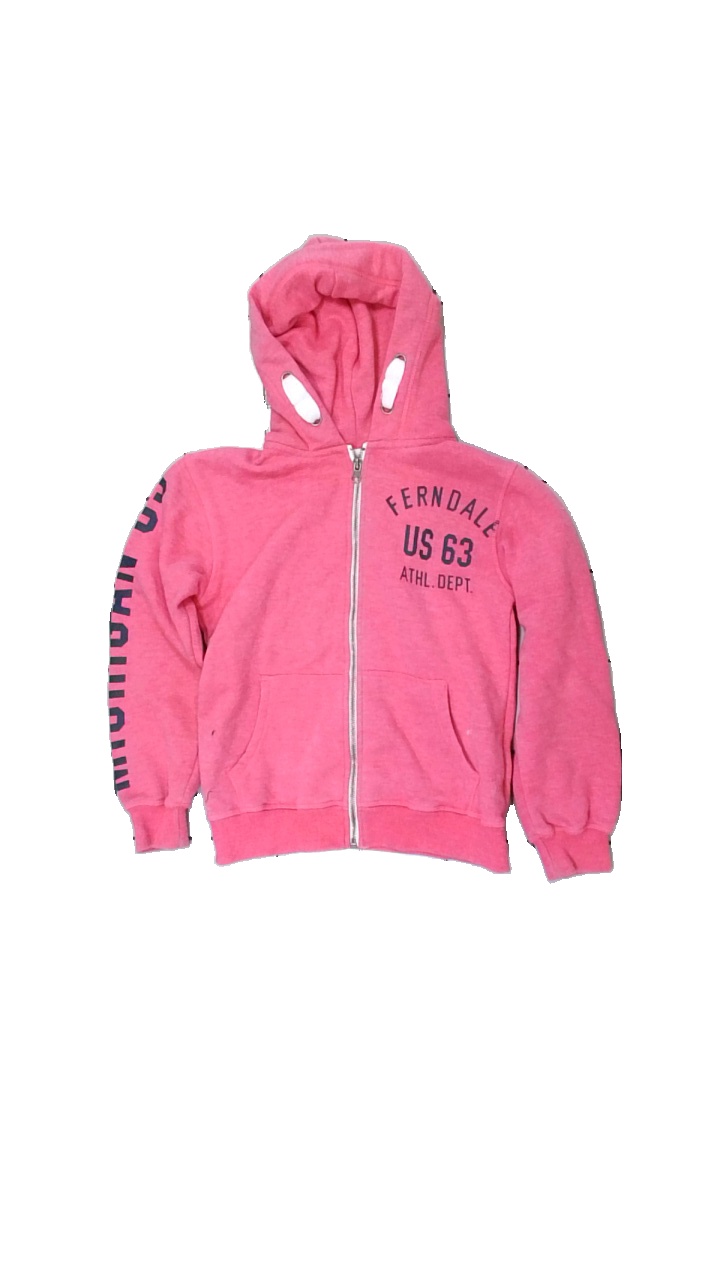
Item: Hoodie (Children)
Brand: Tindra
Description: rosa hoodie med dragkedja, mycket nopprig vid muffar och hårig
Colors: Black, Pink
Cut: Regular
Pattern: Other
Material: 69% polyester 31% cotton
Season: All
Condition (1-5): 3
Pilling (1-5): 3
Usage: Export
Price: <50